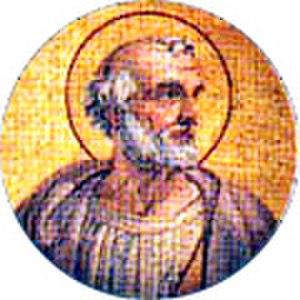
Le deuxième concile d’Éphèse, connu également sous le nom de brigandage d'Éphèse, eut lieu entre deux conciles œcuméniques : le concile d’Éphèse, en 431, et le concile de Chalcédoine en 451. Ce « concile » fut l'une des causes qui précipita la convocation canonique du concile de Chalcédoine. Le qualificatif de « deuxième » est donc impropre au sens exact du terme, puisque, dans la liste canonique des conciles, seul le concile d’Éphèse porte ce nom.
Léon Iᵉʳ le Grand fut pape de 440 à 461.